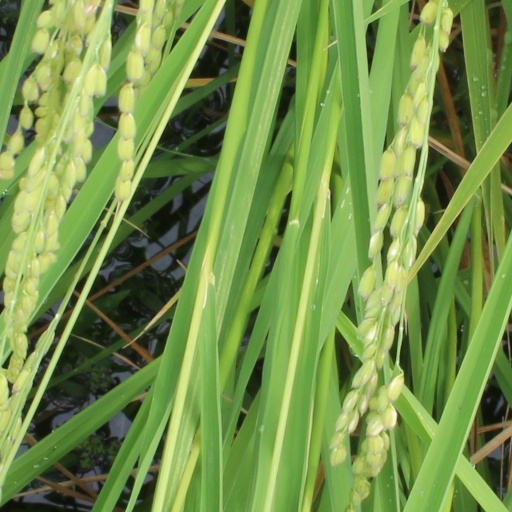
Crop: rice